Battle of Khanwa

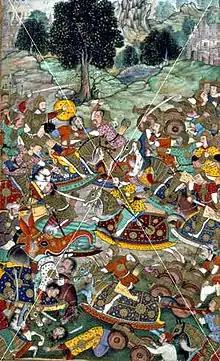
Mughal painting depicting the Rajput Army (left) battling the Mughal Army (right)

The Battle of Khanwa was fought at Khanwa in modern-day Rajasthan on 16 March 1527, between the Mughal Empire, led by Babur, and the Kingdom of Mewar, led by Rana Sanga for supremacy of Northern India. The battle, which ended in a Mughal victory, was a major event in medieval Indian history although Timurids won at Panipat but at the time, the sultanate at Delhi was a spent force that was long crumbling. To the contrary, the Kingdom of Mewar under the able rule of Rana Sanga and his predecessors, had turned into one of the strongest powers of northern India. The battle was among the most decisive battles in the Mughal conquest of northern India.